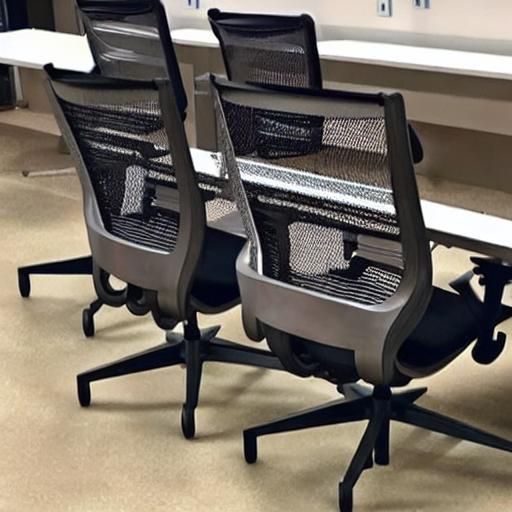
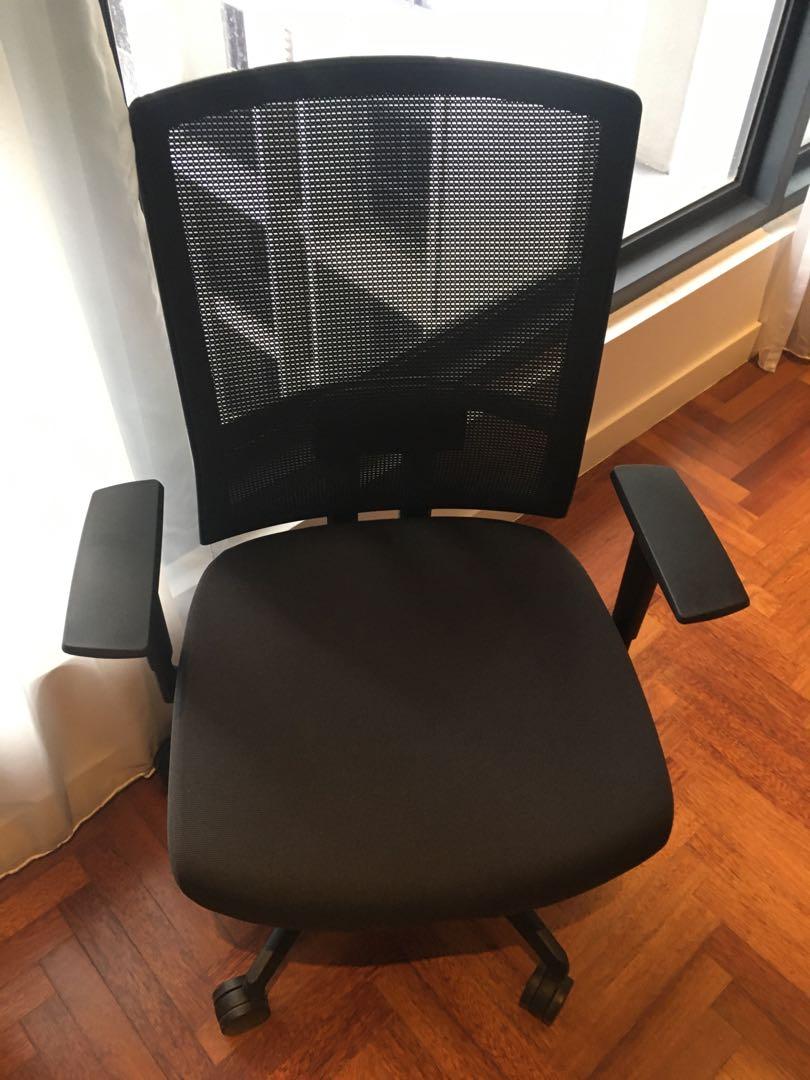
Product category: items_chair
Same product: no